Imogen Holst

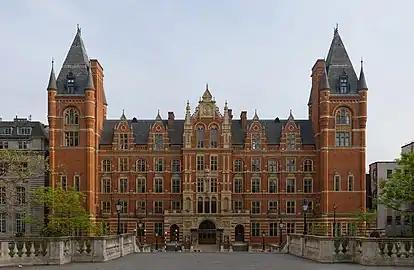
The Royal College of Music

Descriptions of Imogen as a small child indicate that she had blue eyes, fair hair, an oval face reminiscent of her father's, and a rather prominent nose inherited from her mother. In 1912, at the age of five, she joined the kindergarten class at the Froebel Institute, and remained at the school for five years. Summers were often spent at the Holsts' rented country cottage at Thaxted in Essex, where Gustav Holst began an annual Whitsun Festival in 1916.